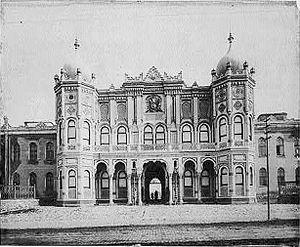
Caserne Taksim, ca. 1880–1893"